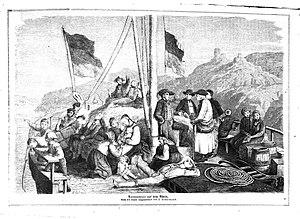
Le Rhin est un fleuve d'Europe centrale et de l'Ouest, long de 1 233 km. Il est la colonne vertébrale de l'Europe rhénane, l’espace économique le plus dynamique d’Europe et l’un des grands lieux de puissance du monde. Son bassin versant, de 198 000 km², comprend le Liechtenstein, la majeure partie de la Suisse et du Grand-Duché de Luxembourg, une partie de l'Autriche, de l'Italie et de la Belgique, de grandes parties de l'Allemagne et des Pays-Bas et une partie de la France. Il s'agit du plus long fleuve se déversant dans la mer du Nord et de l'une des voies navigables les plus fréquentées du monde. Il fournit de l'eau potable à plus de 30 millions de personnes.